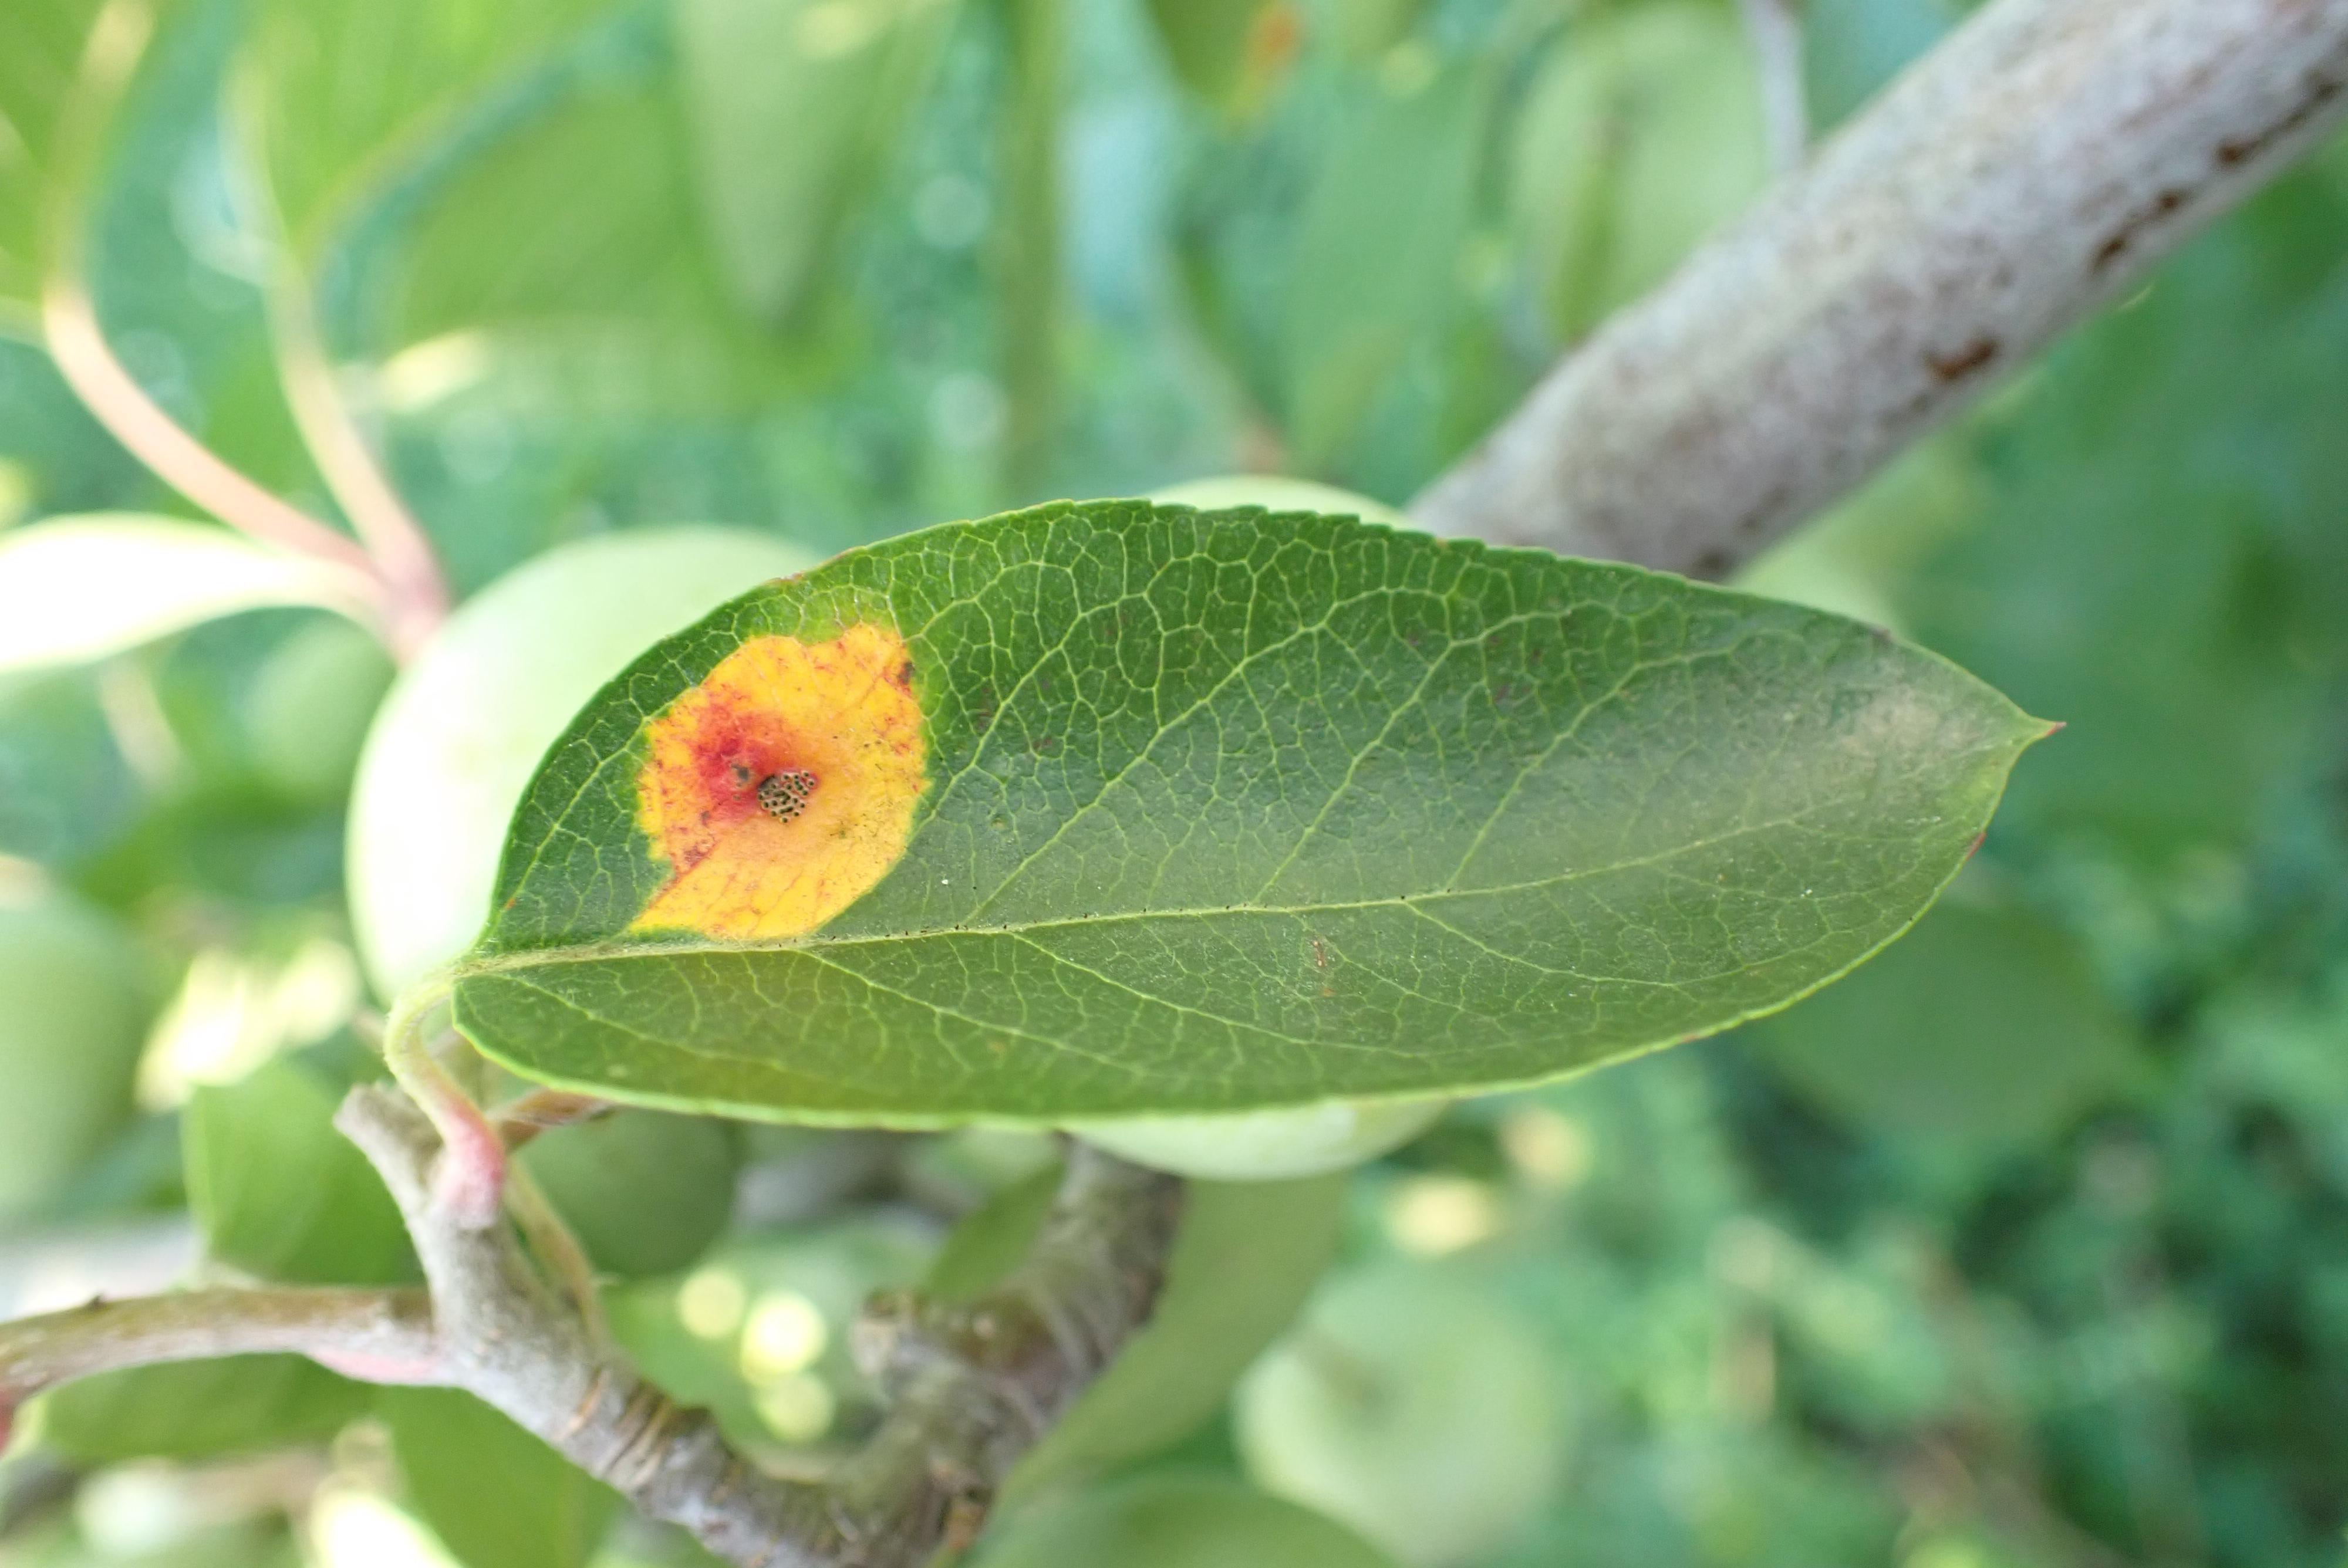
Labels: rust